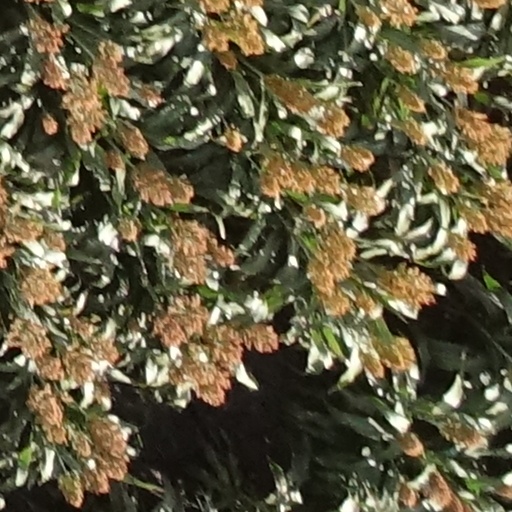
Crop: sorghum